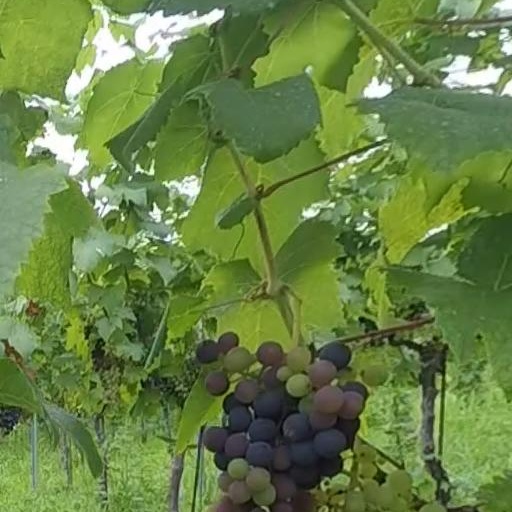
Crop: grape